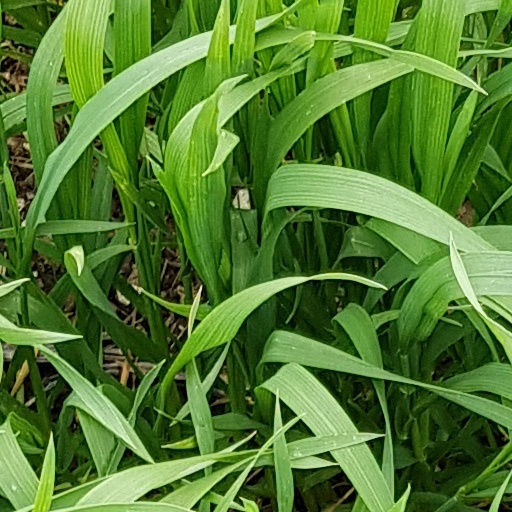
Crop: wheat